Castlevania: Harmony of Dissonance

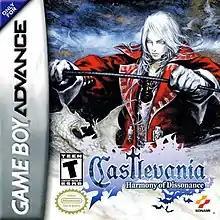
North American box art depicting main protagonist Juste Belmont

Castlevania: Harmony of Dissonance is a 2002 action role-playing game developed and published by Konami for the Game Boy Advance. The second installment of the "Castlevania" series on the Game Boy Advance, the game was released in Japan in June 2002 and in North America and PAL regions later that same year.